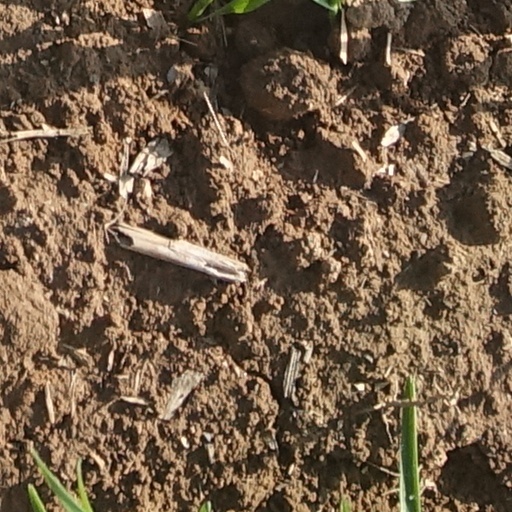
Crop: wheat